People's State Bank (Orangeville, Illinois)

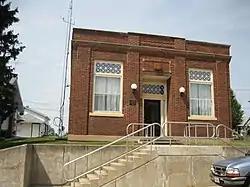

The People's State Bank building is located in the Stephenson County village of Orangeville, Illinois, United States. The structure was erected in 1926 when two Orangeville banks merged to form the People's State Bank. It operated until 1932 when it became overwhelmed by an economic disaster caused by the Great Depression and the bypassing of downtown Orangeville by an important route. The building is cast in the Commercial style and features Classical Revival detailing, common for banks of the time period. The building was added to the U.S. National Register of Historic Places in 2004.